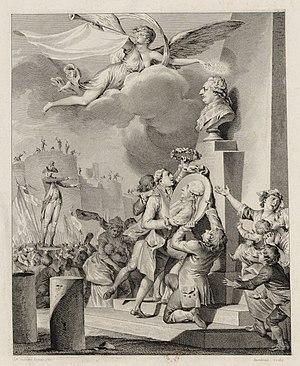
Révolution Française. Histoire. A un peuple libre. Le peuple (femmes, enfants..) accalame le buste de Louis XVI érigé sur un piédestal, le bas-relief à l'effigie de Bailly et le général de Lafayette porté par les soldats